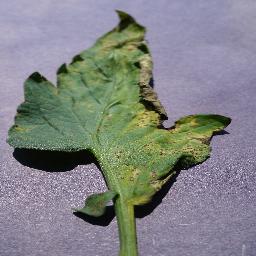
Label: Tomato___Septoria_leaf_spot